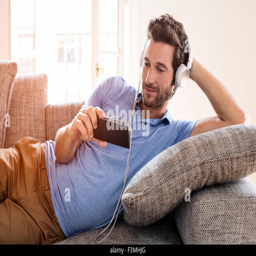
man at home watches a movie on cell phone